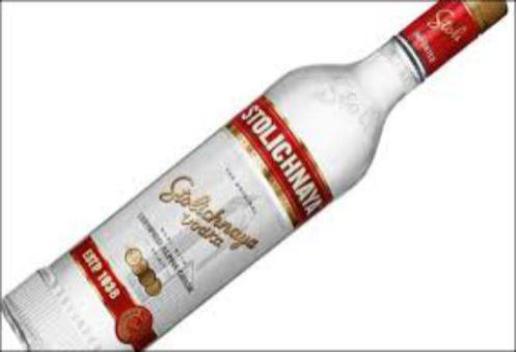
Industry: Food